Great Recession

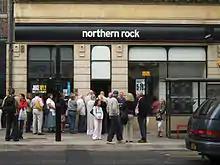
A bank run at a branch of the Northern Rock bank in Brighton, England, on September 14, 2007, amid speculation of problems, prior to its 2008 nationalisation

The years leading up to the crisis were characterized by an exorbitant rise in asset prices and associated boom in economic demand. Further, the U.S. shadow banking system (i.e., non-depository financial institutions such as investment banks) had grown to rival the depository system yet was not subject to the same regulatory oversight, making it vulnerable to a bank run.